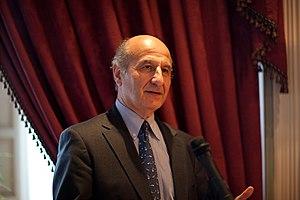
Hubert Sacy est une personnalité publique québécoise spécialiste de la communication sociétale et comportementale qui occupe, depuis 1990, les fonctions de directeur général d’Éduc’alcool, dont il est le porte-parole public.